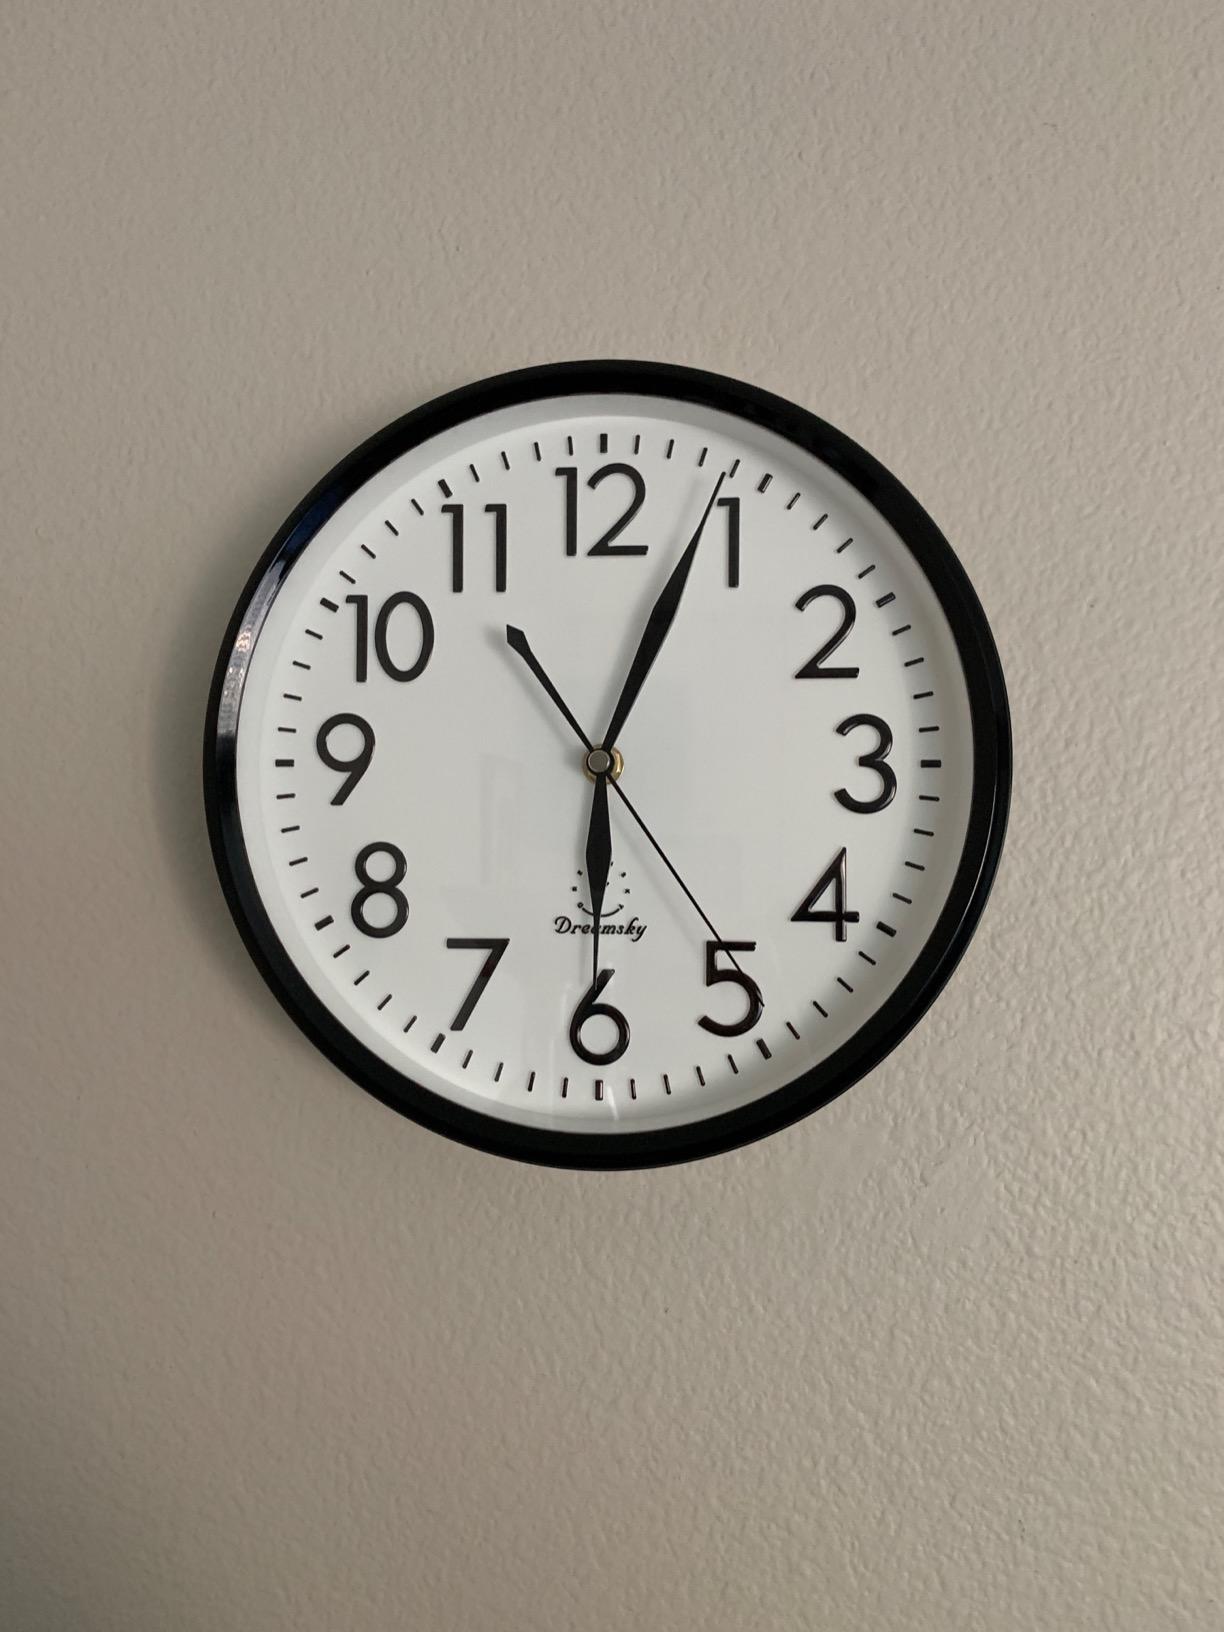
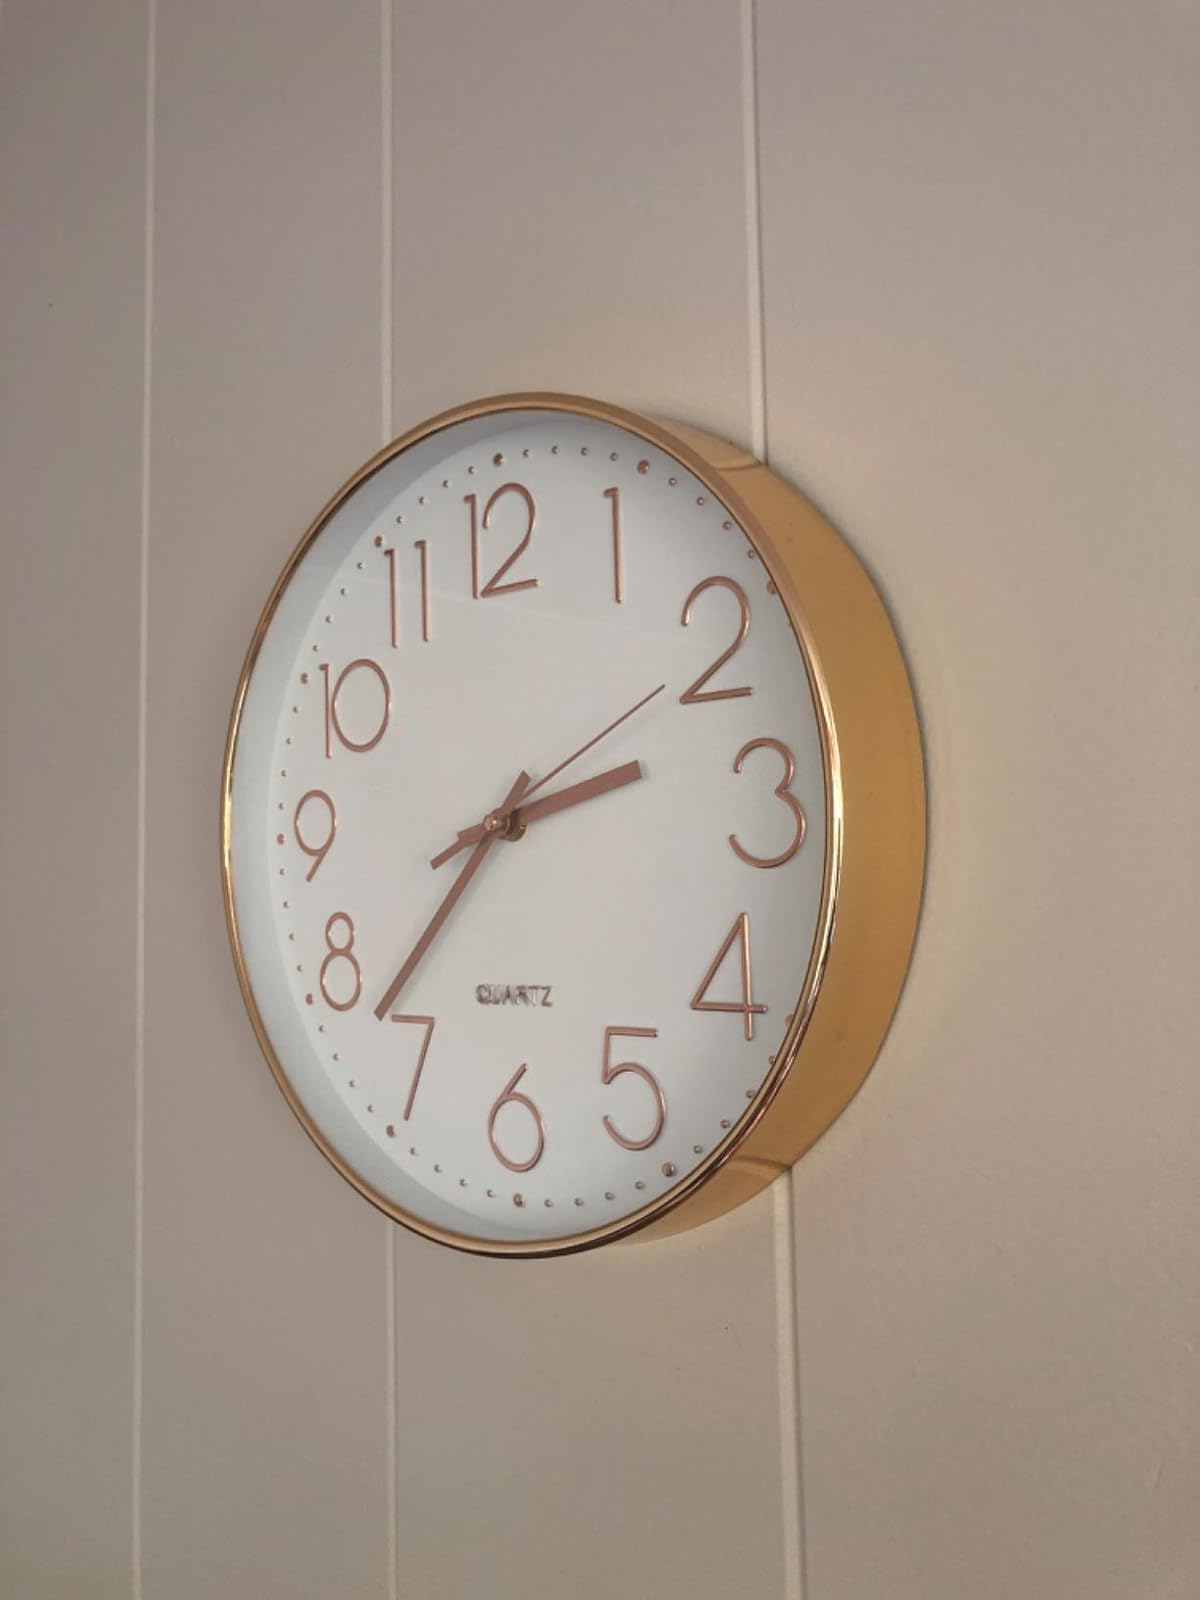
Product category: clock
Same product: no